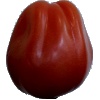
Label: tomato_heart